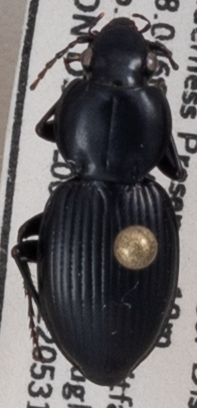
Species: Cyclotrachelus faber
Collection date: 2022-05-31 04:00:00
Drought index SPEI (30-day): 0.502
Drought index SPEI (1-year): -0.32
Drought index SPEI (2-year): -0.114